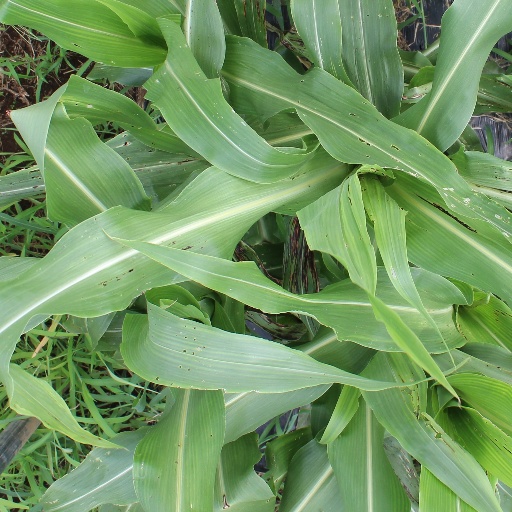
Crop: sorghum